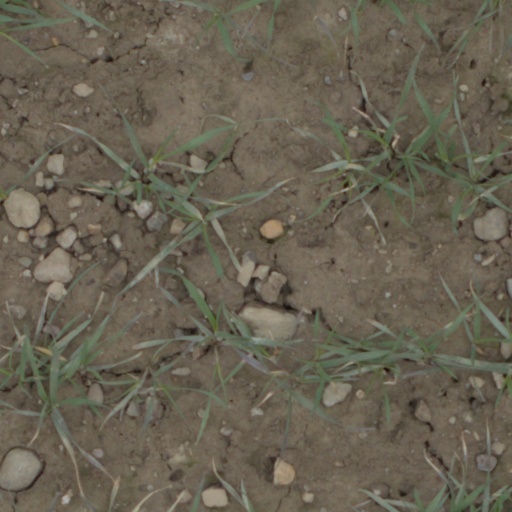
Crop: wheat